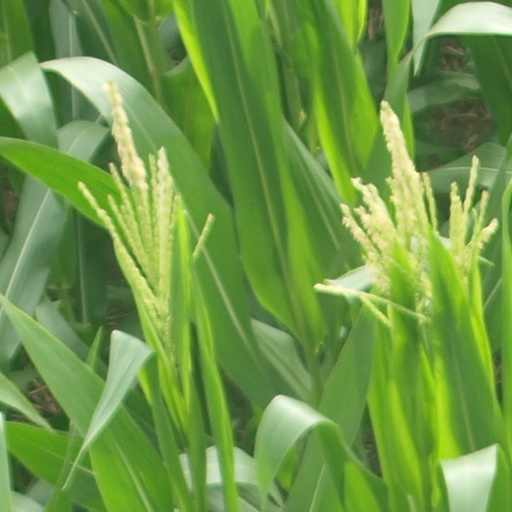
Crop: maize; corn